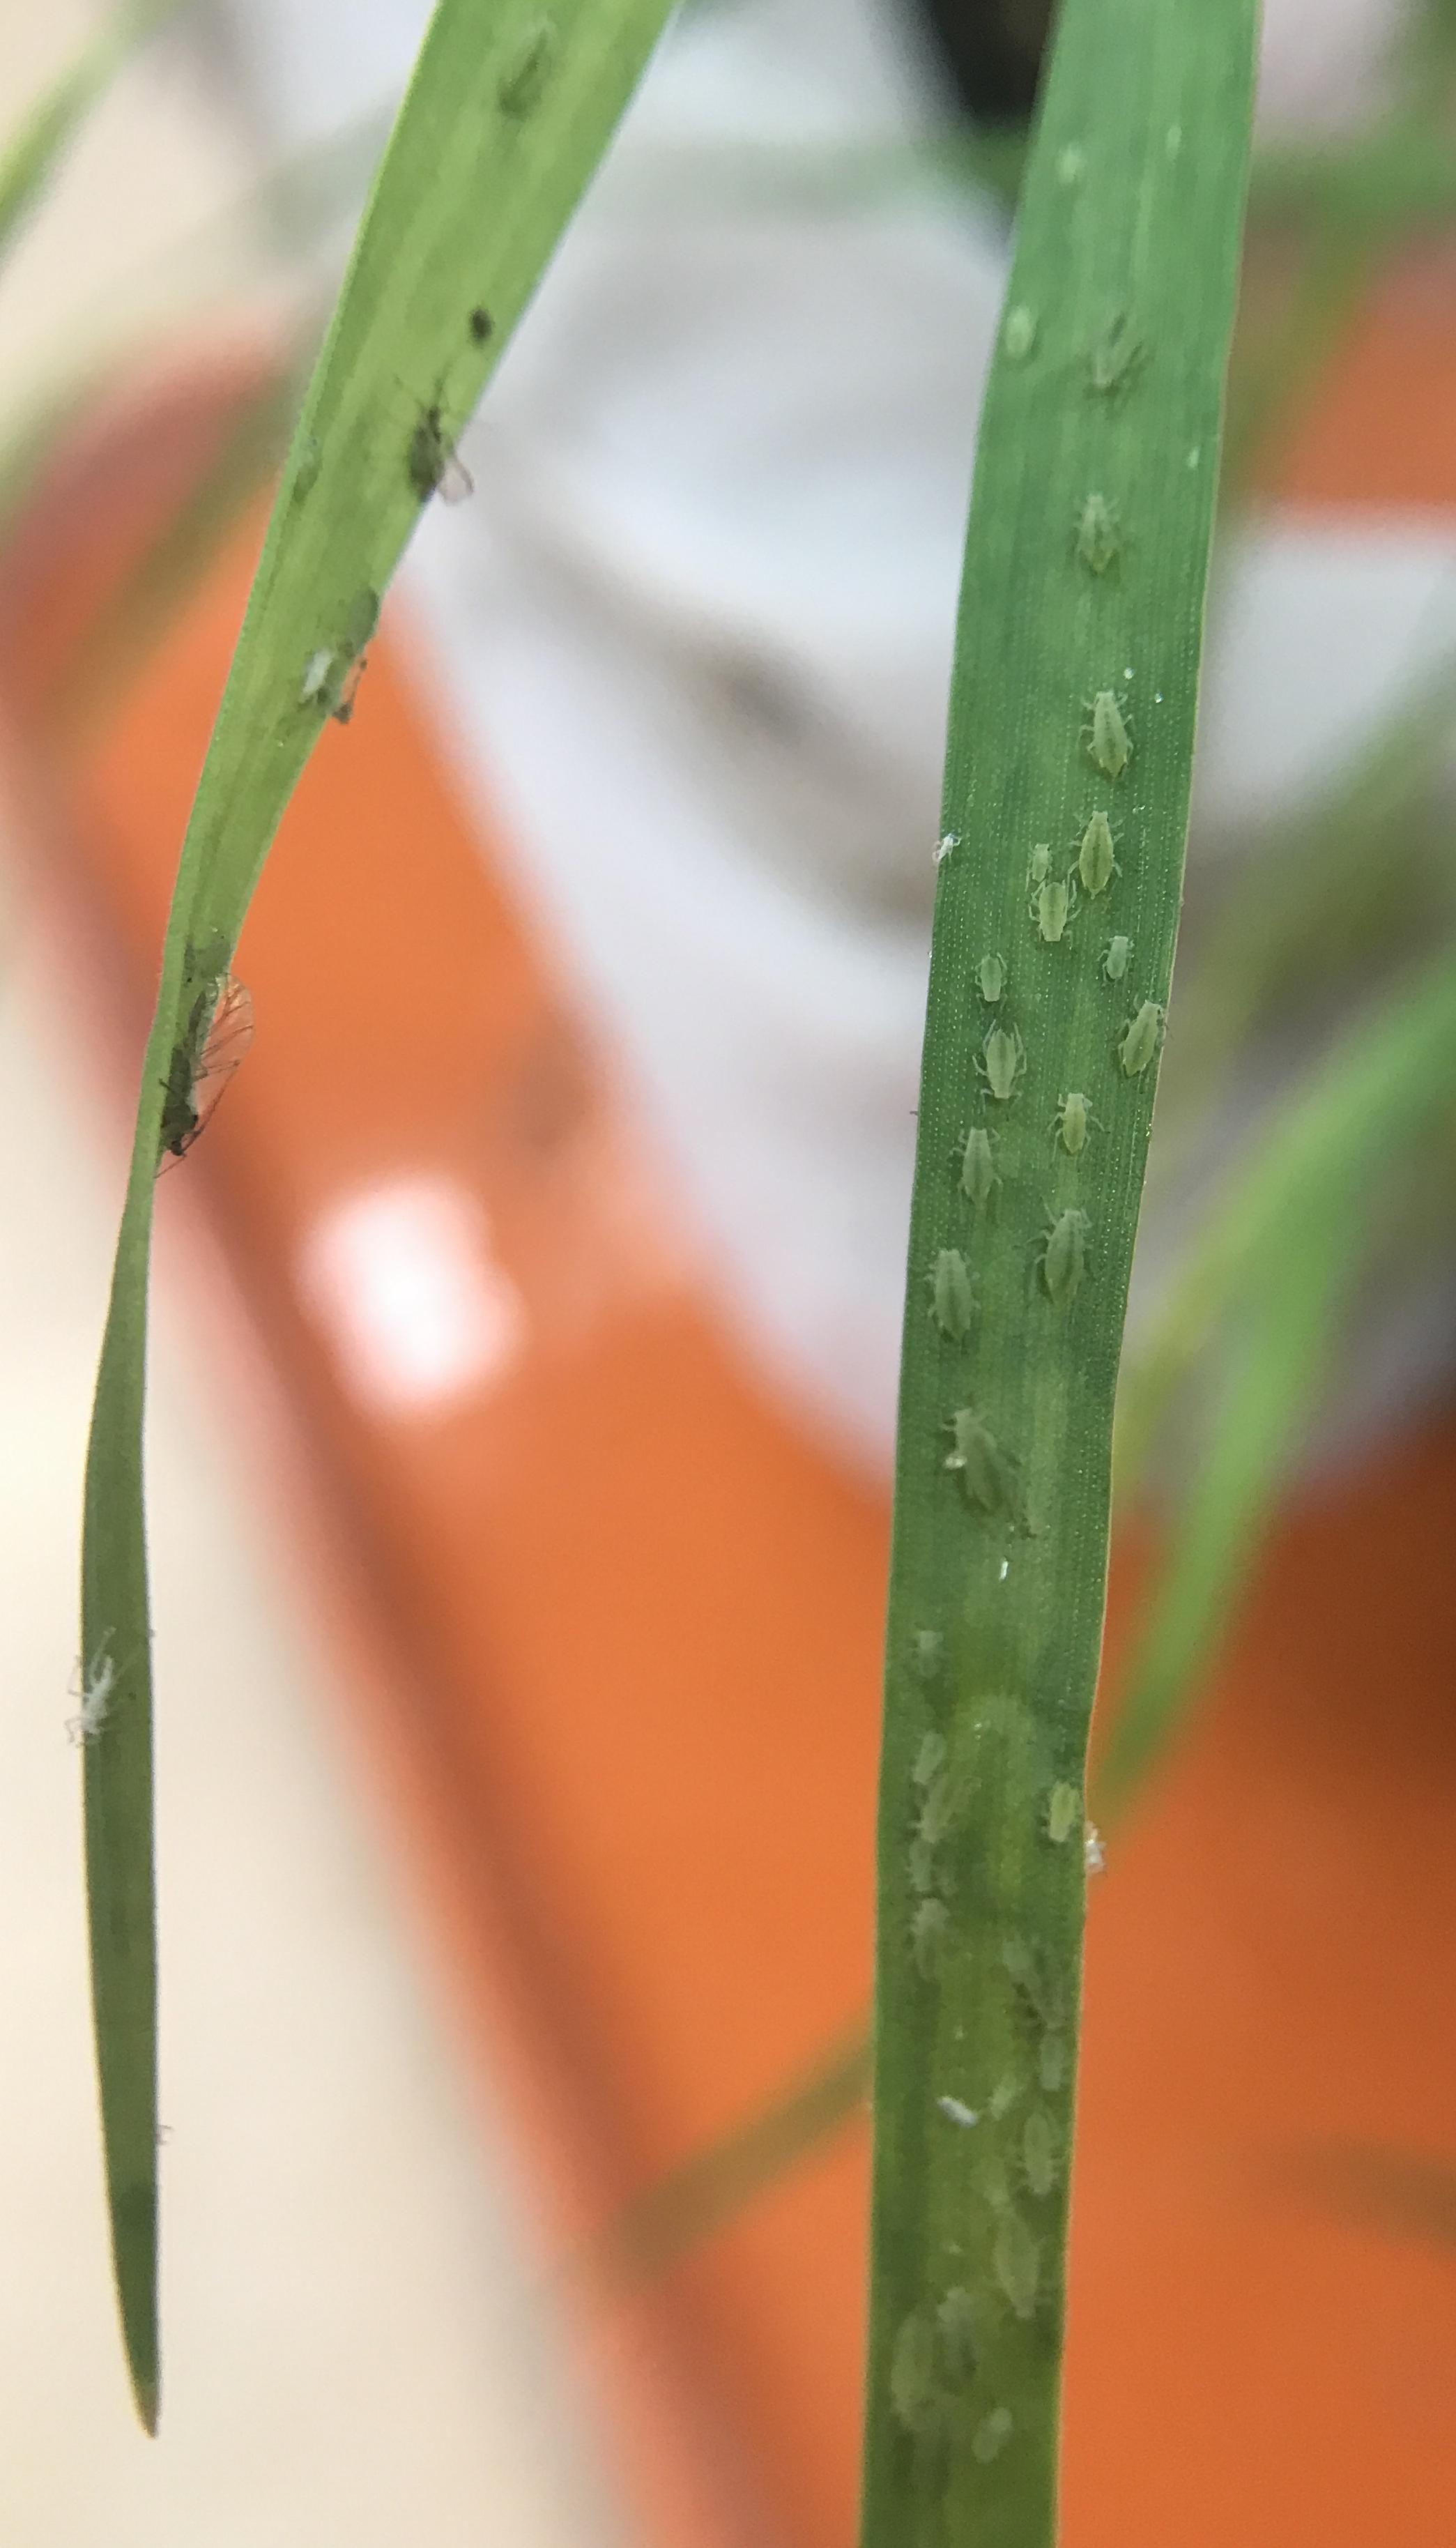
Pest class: rose_grain_aphid